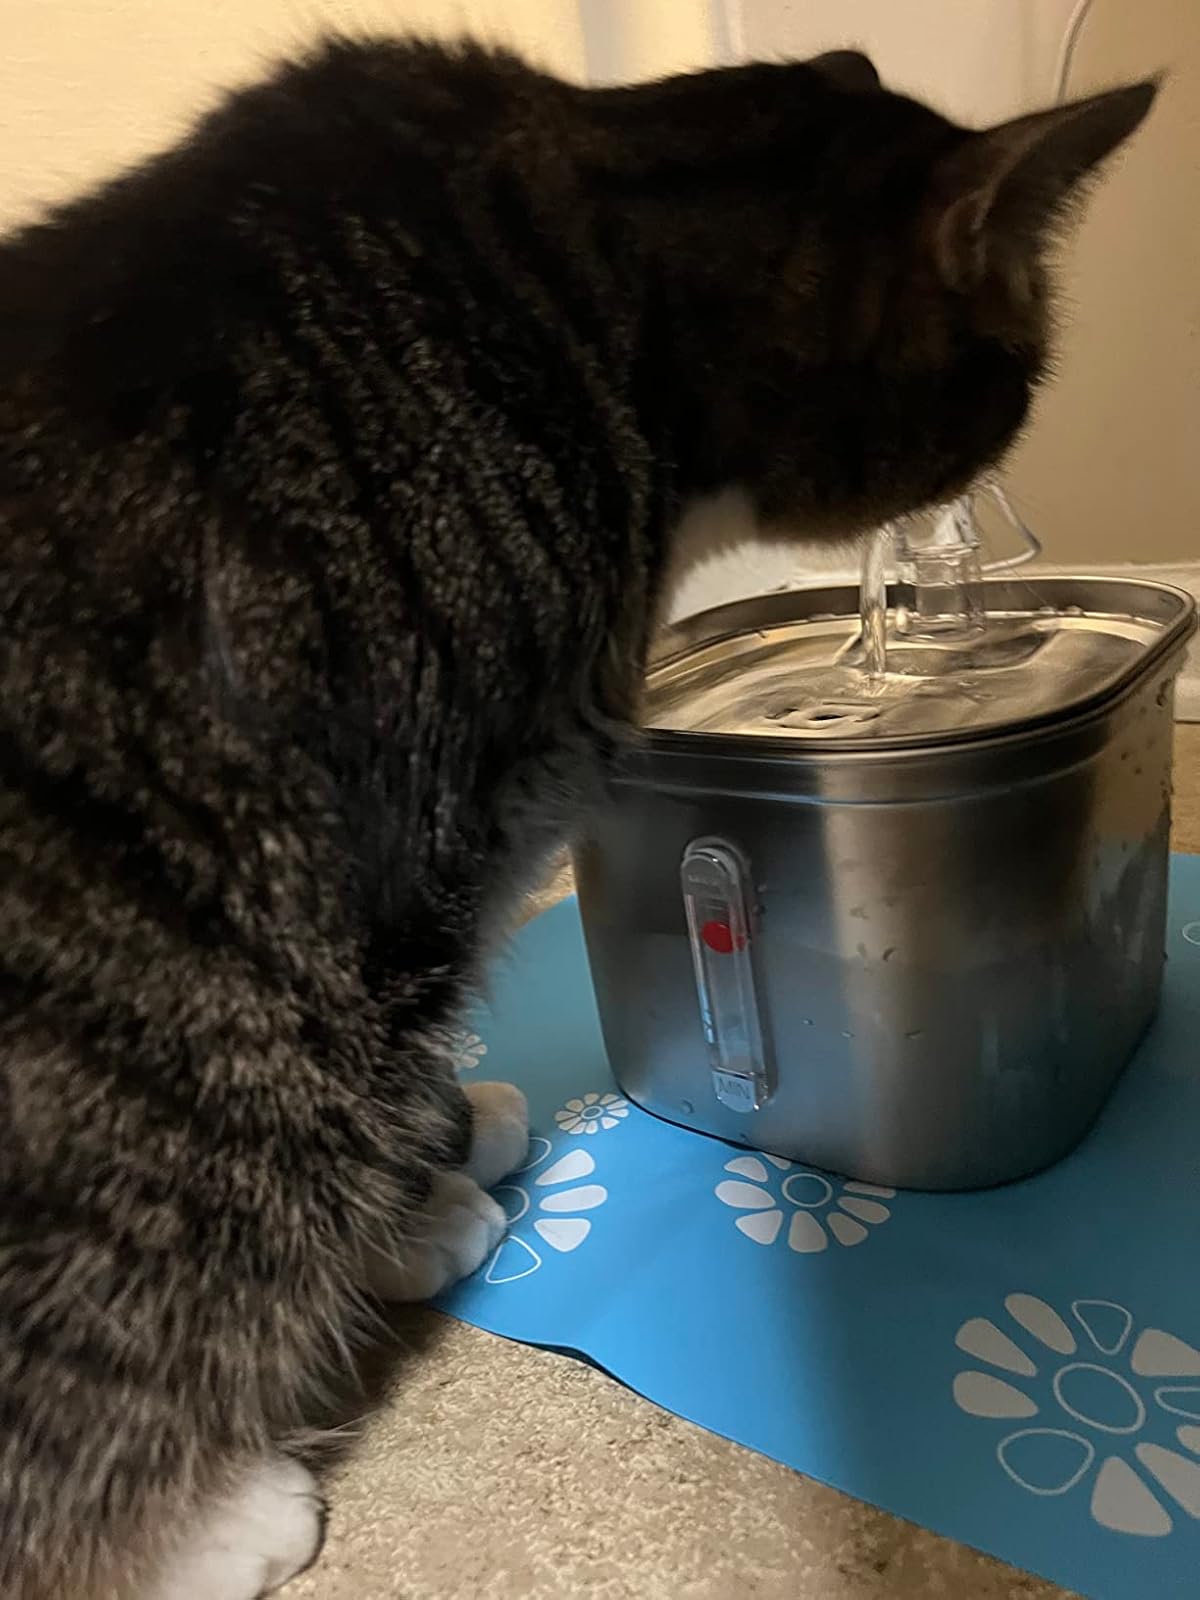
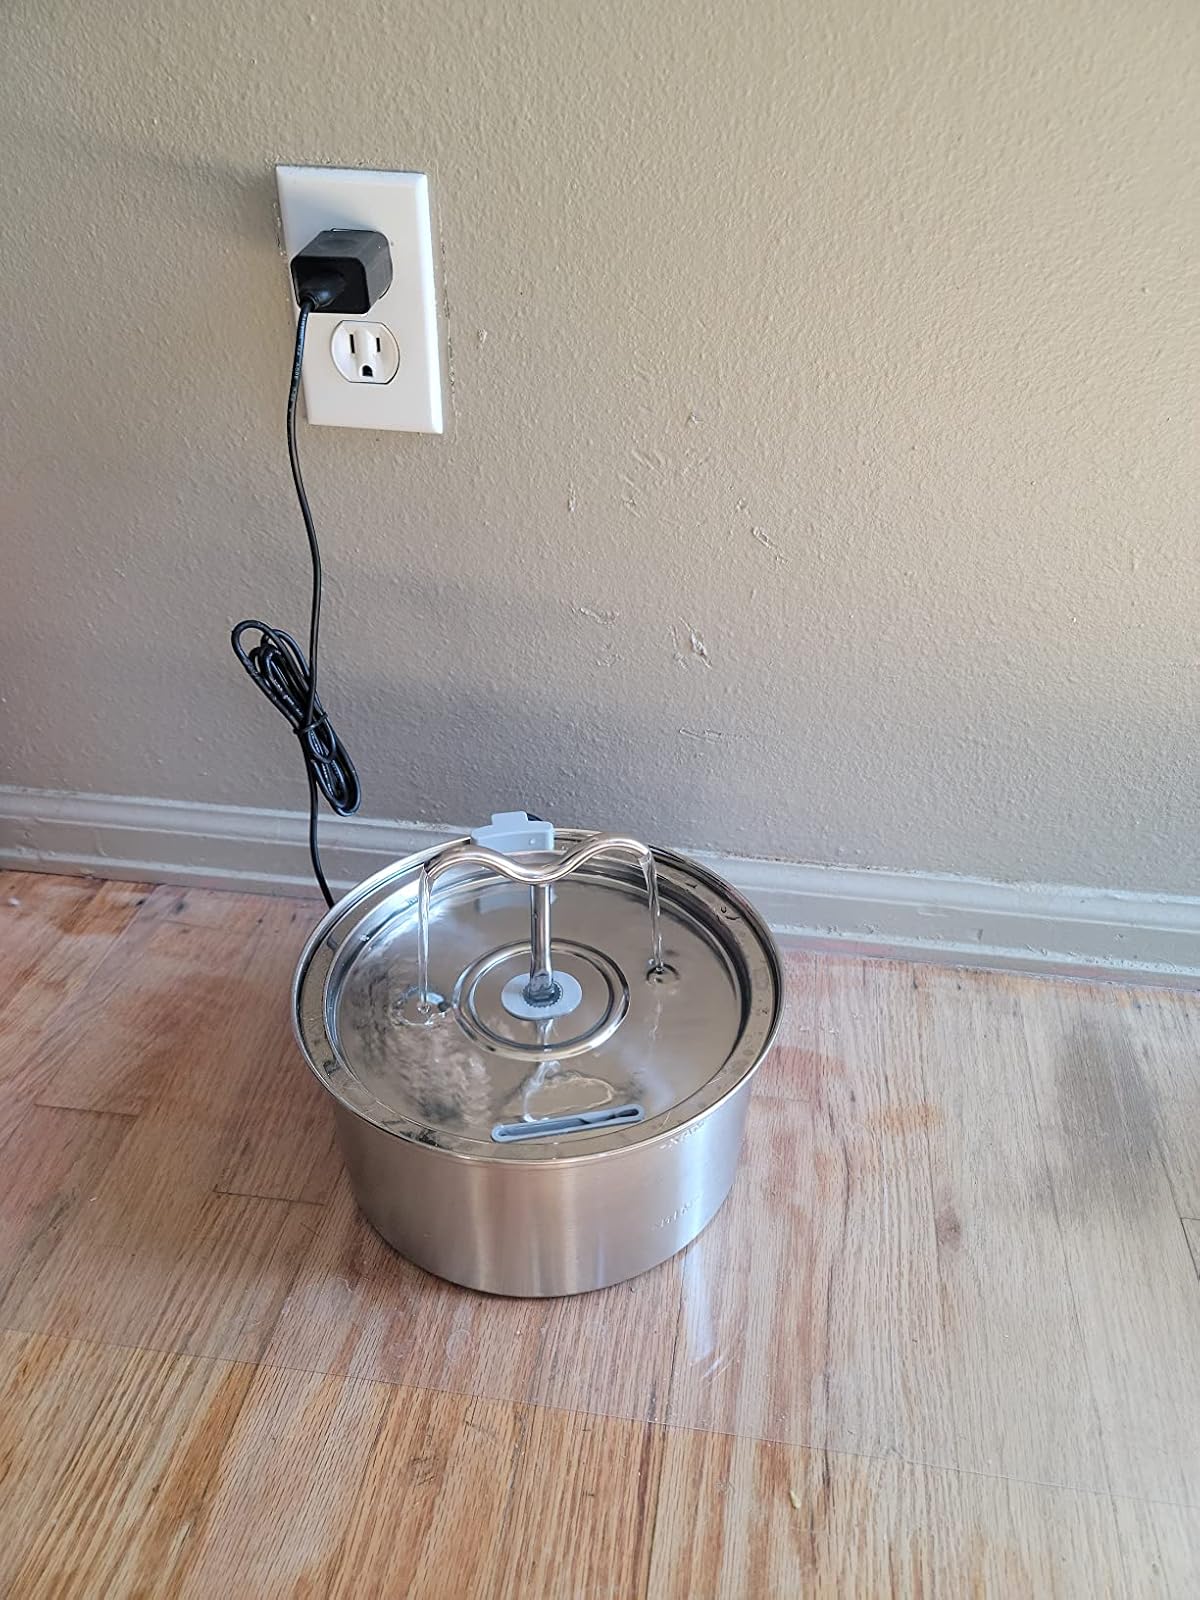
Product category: items_bowl
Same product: no